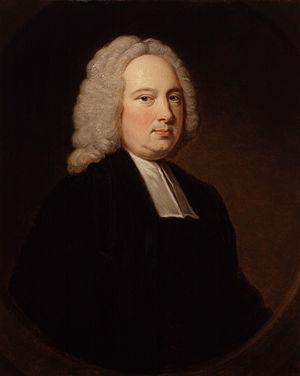
10 janvier : ouverture de l’école vétérinaire de Lyon par Claude Bourgelat.